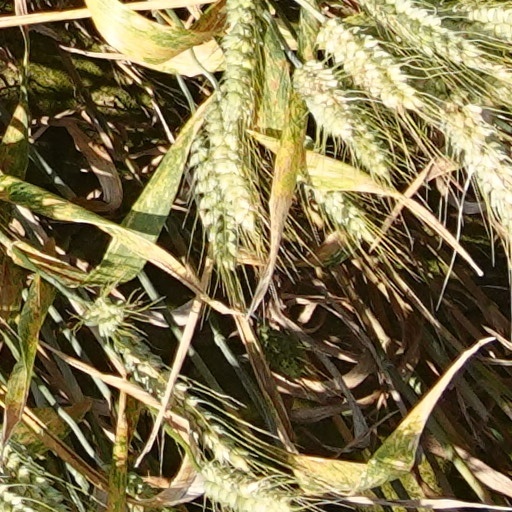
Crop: wheat